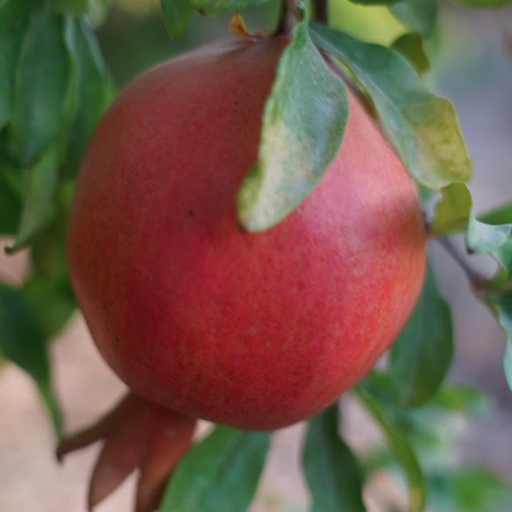
Label: Healthy